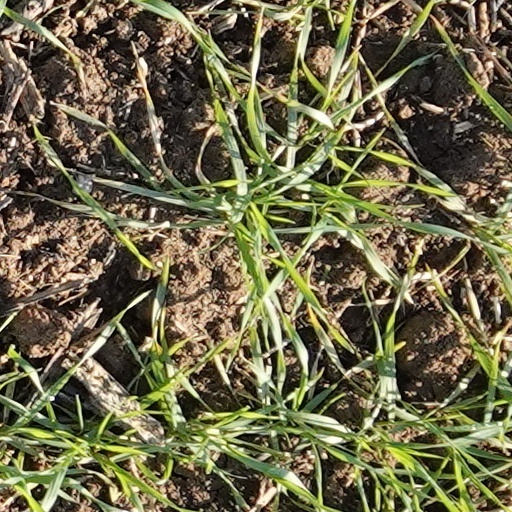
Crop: wheat